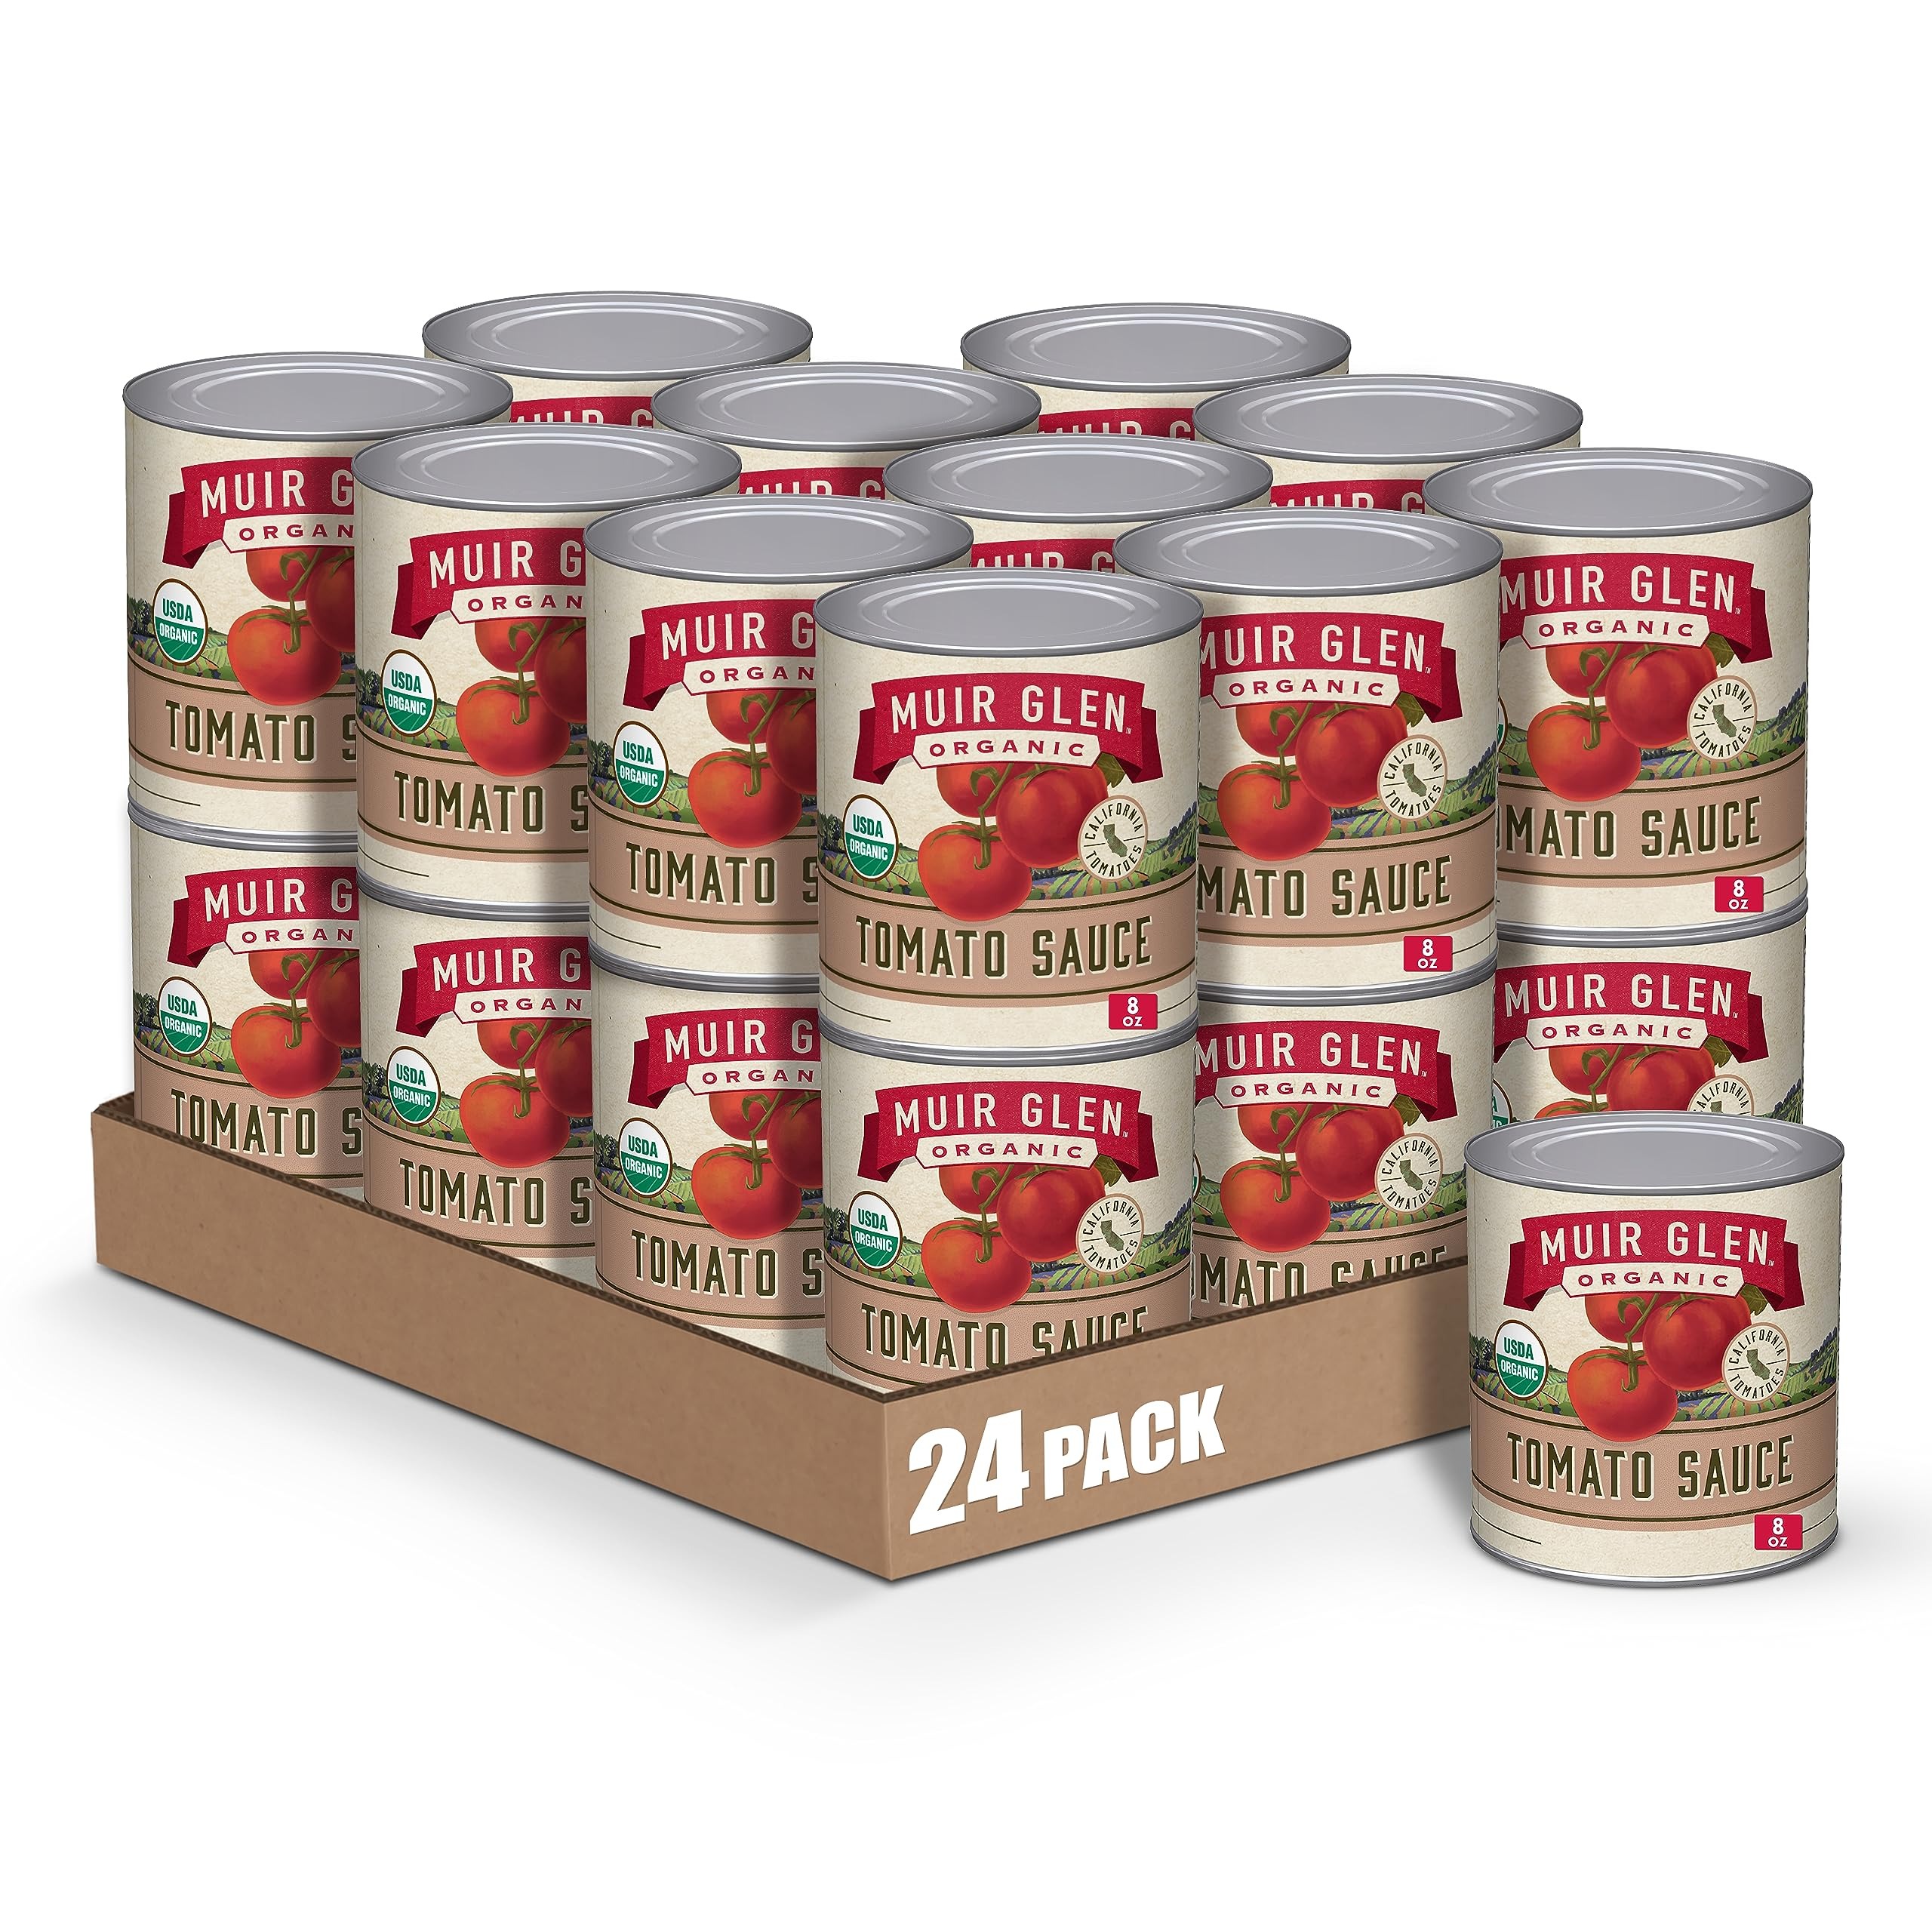
Item Name: Muir Glen Vine Sweetened Organic Tomato Sauce, 8 oz (Pack of 24)
Bullet Point 1: TOMATO SAUCE: Pureed and salted organic tomatoes
Bullet Point 2: ORGANIC TOMATO SAUCE: USDA Certified Organic and Non-GMO Project Verified
Bullet Point 3: VERSATILE: Enjoy as a pasta sauce or as a pizza sauce
Bullet Point 4: RICH TASTE: Tomato sauce made with organic ingredients
Bullet Point 5: QUALITY INGREDIENTS: Sun-sweetened organic tomatoes
Value: 192.0
Unit: Ounce

Price: 1.515